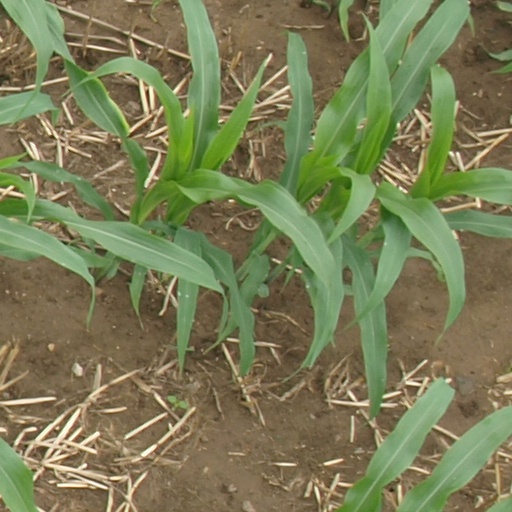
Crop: maize; corn